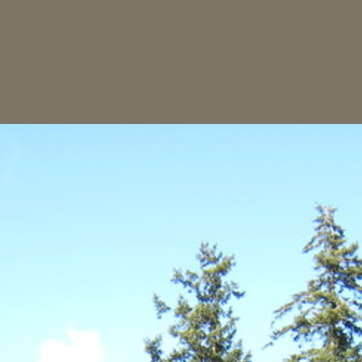
Material: sky